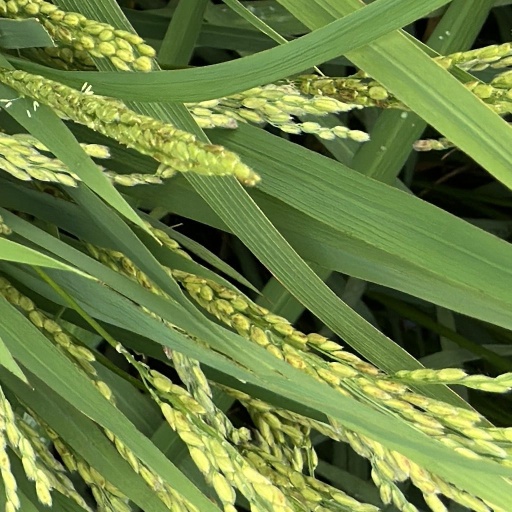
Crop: rice